Duke Buchan

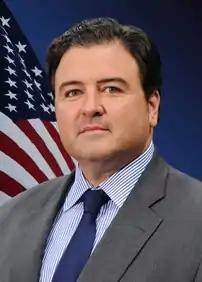
Official portrait, 2015

Richard Duke Buchan III (born July 3, 1963) is an American financier, diplomat, farmer and philanthropist. He is the founder and CEO of Hunter Global Investors, a private investment management firm. He served as the United States Ambassador to Spain and Andorra from 2017 to 2021, after which he became the finance chair of the Republican National Committee.